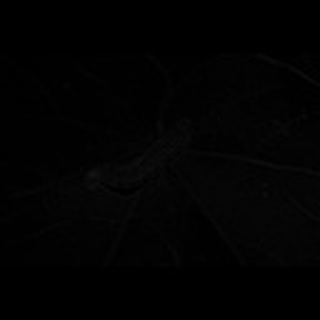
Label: cotton_army_worm